Miles City, Montana

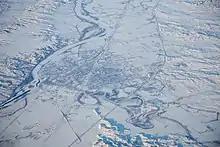
Aerial photograph of Miles City from the southwest

Miles City sits within the High Plains of the Great Plains, and is nestled between the Tongue and Yellowstone rivers. According to the United States Census Bureau, the city has a total area of , all land. Interstate 94 passes through the community, with access from Exits 135, 138, and 141. Montana Highway 59 runs north–south. The Tongue River flows into Yellowstone River at the town. Pirogue Island State Park is just outside of town.